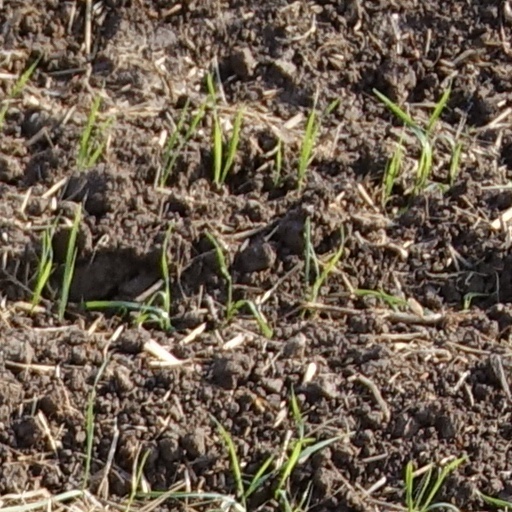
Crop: wheat